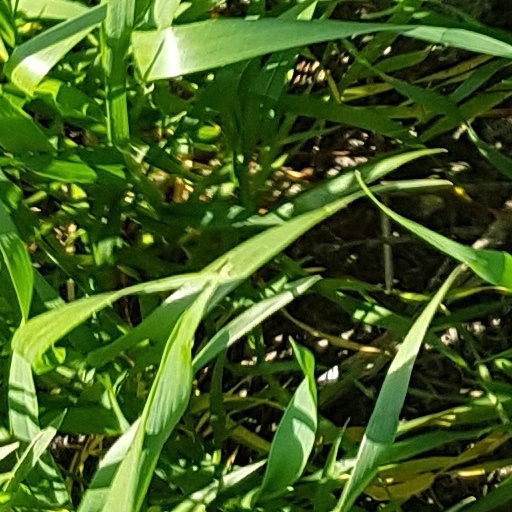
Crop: wheat